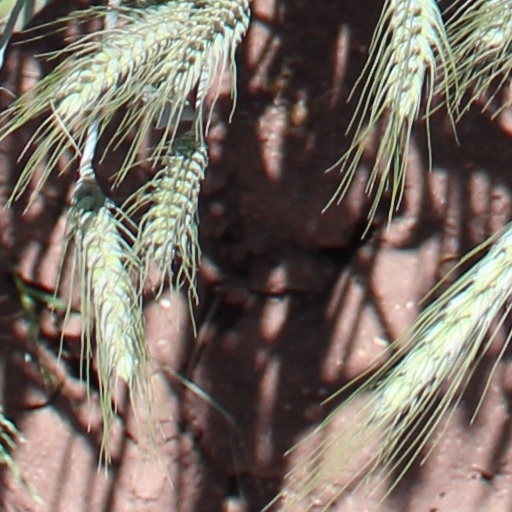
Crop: wheat